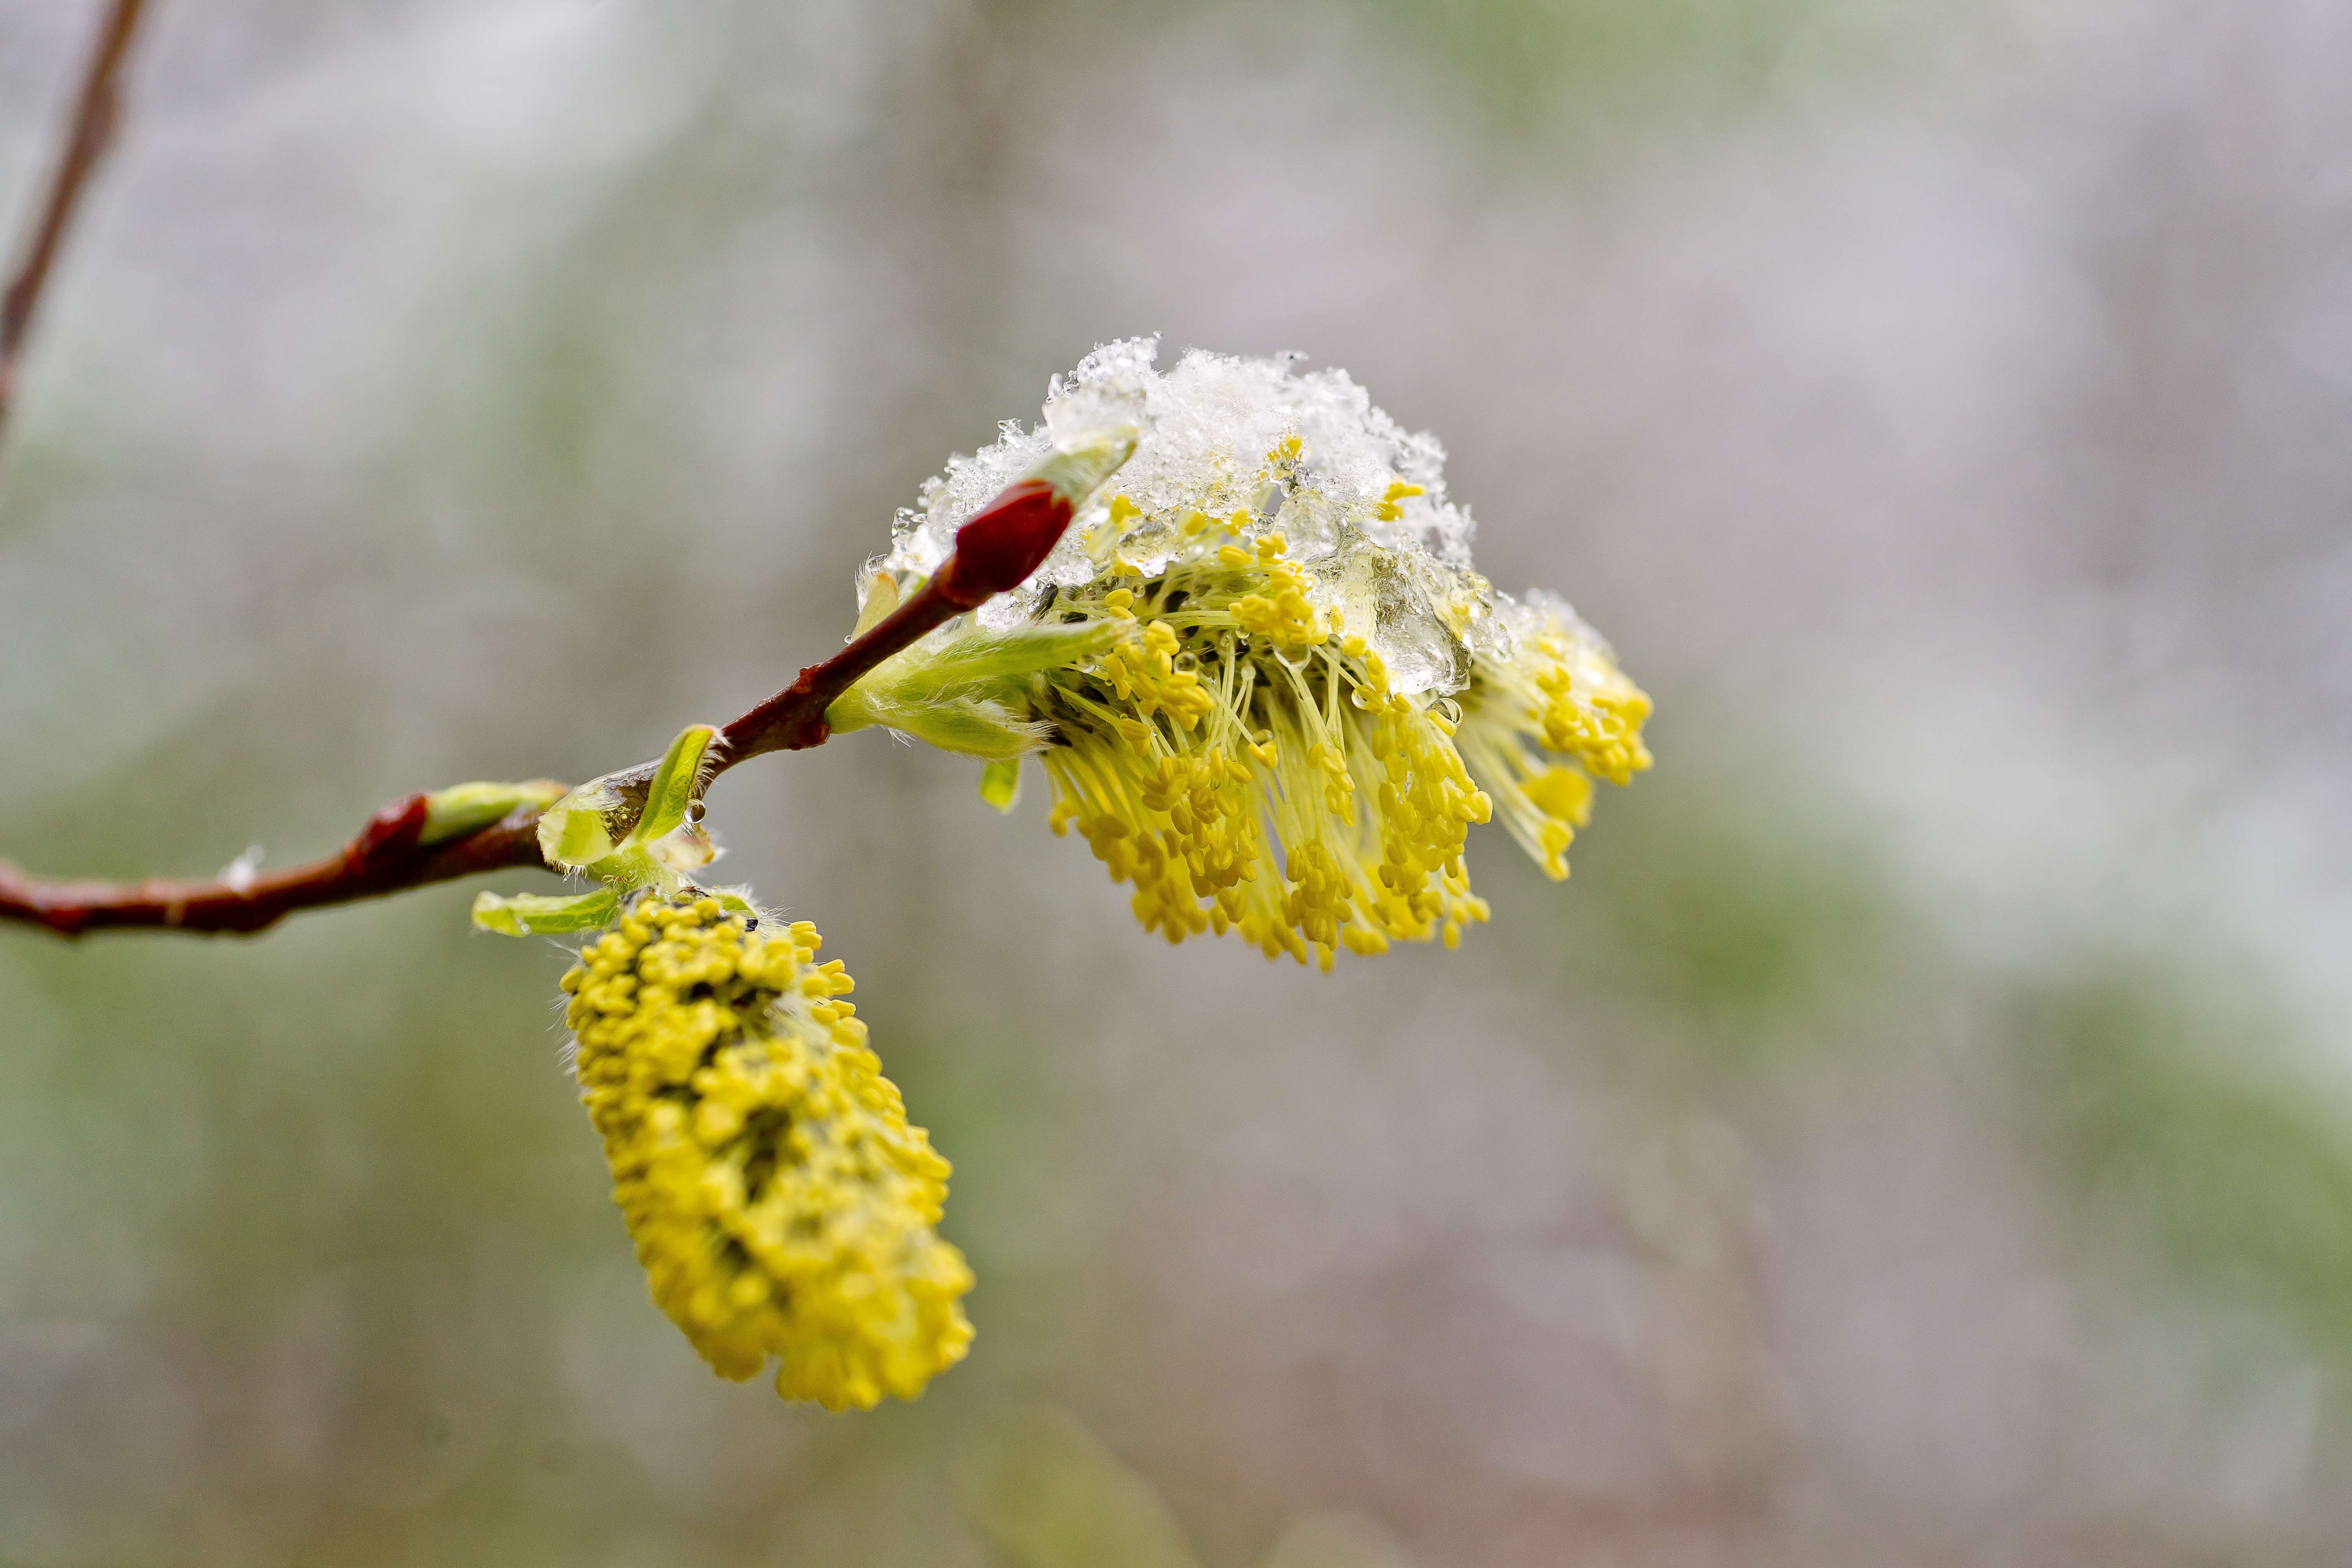
tree, nature, forest, branch, blossom, snow, plant, leaf, flower, pollen, spring, green, produce, autumn, botany, yellow, flora, fauna, wildflower, flowers, close up, shrub, bright, bud, spring flowers, siberia, macro photography, flowering plant, verba, plant stem, land plant, the first flowers